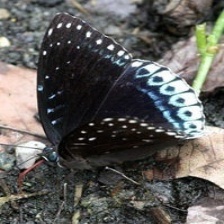
Species: POPINJAY